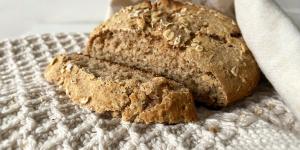
pan de avena y miel